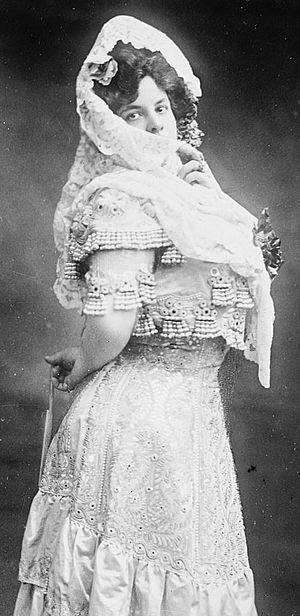
Maria de Lourdes Lucia Antonia Pichot Gironés, dite Maria Gay, née le 12 juin 1876 à Barcelone et morte le 29 juillet 1943 à New York, est une chanteuse lyrique espagnole.